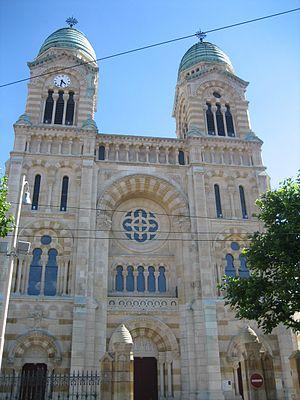
Nancy /nɑ̃.si/ est une commune française située en Lorraine au bord de la Meurthe à quelques kilomètres en amont de son point de confluence avec la Moselle, un affluent du Rhin, à 281 km à l'est de Paris et 116 km à l'ouest de Strasbourg. C'est la préfecture du département de Meurthe-et-Moselle, en région Grand Est. Ses habitants sont appelés les Nancéiens.